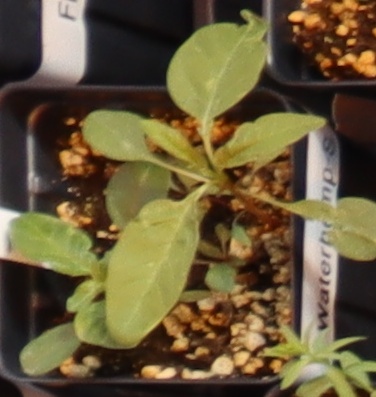
Label: Waterhemp